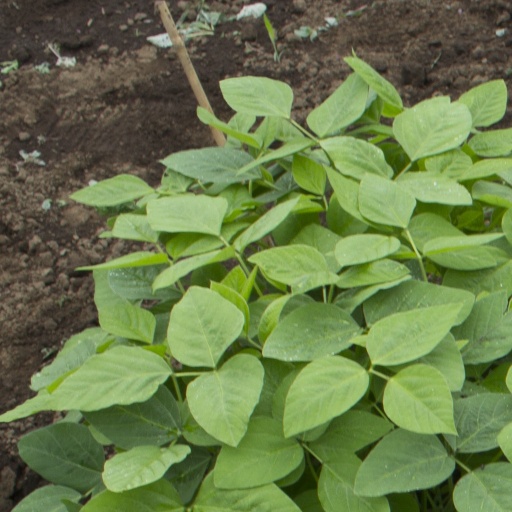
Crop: soybean